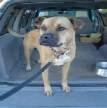
dog